Historical buildings and structures of Grand Teton National Park

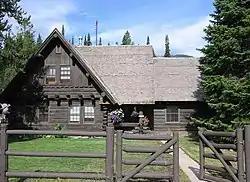
Superintendent's Residence at Beaver Creek

Grand Teton National Park was designated in 1929 to encompass only the Teton Range and a narrow strip of land at the foot of the mountains including Jenny Lake and several smaller lakes. Nearly all of Jackson Hole was excluded from the park in the face of opposition from ranching interests. At the same time, the Rockefeller family, using the shield of the Snake River Land Company, began to buy lands in the valley for preservation and eventual donation to an expanded park. The SRLC lands were added to Jackson Hole National Monument in 1949, and Grand Teton National Park absorbed the monument lands in 1950.